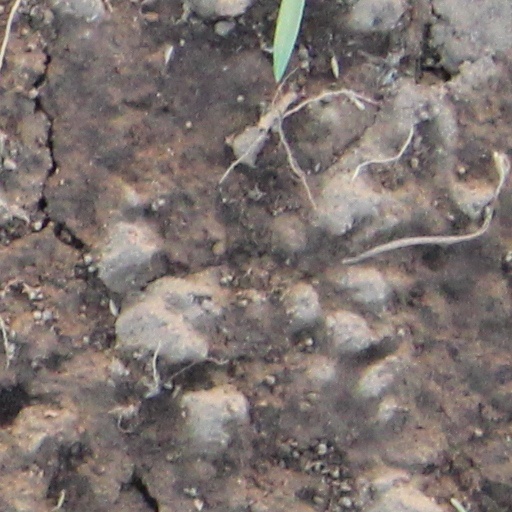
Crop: wheat